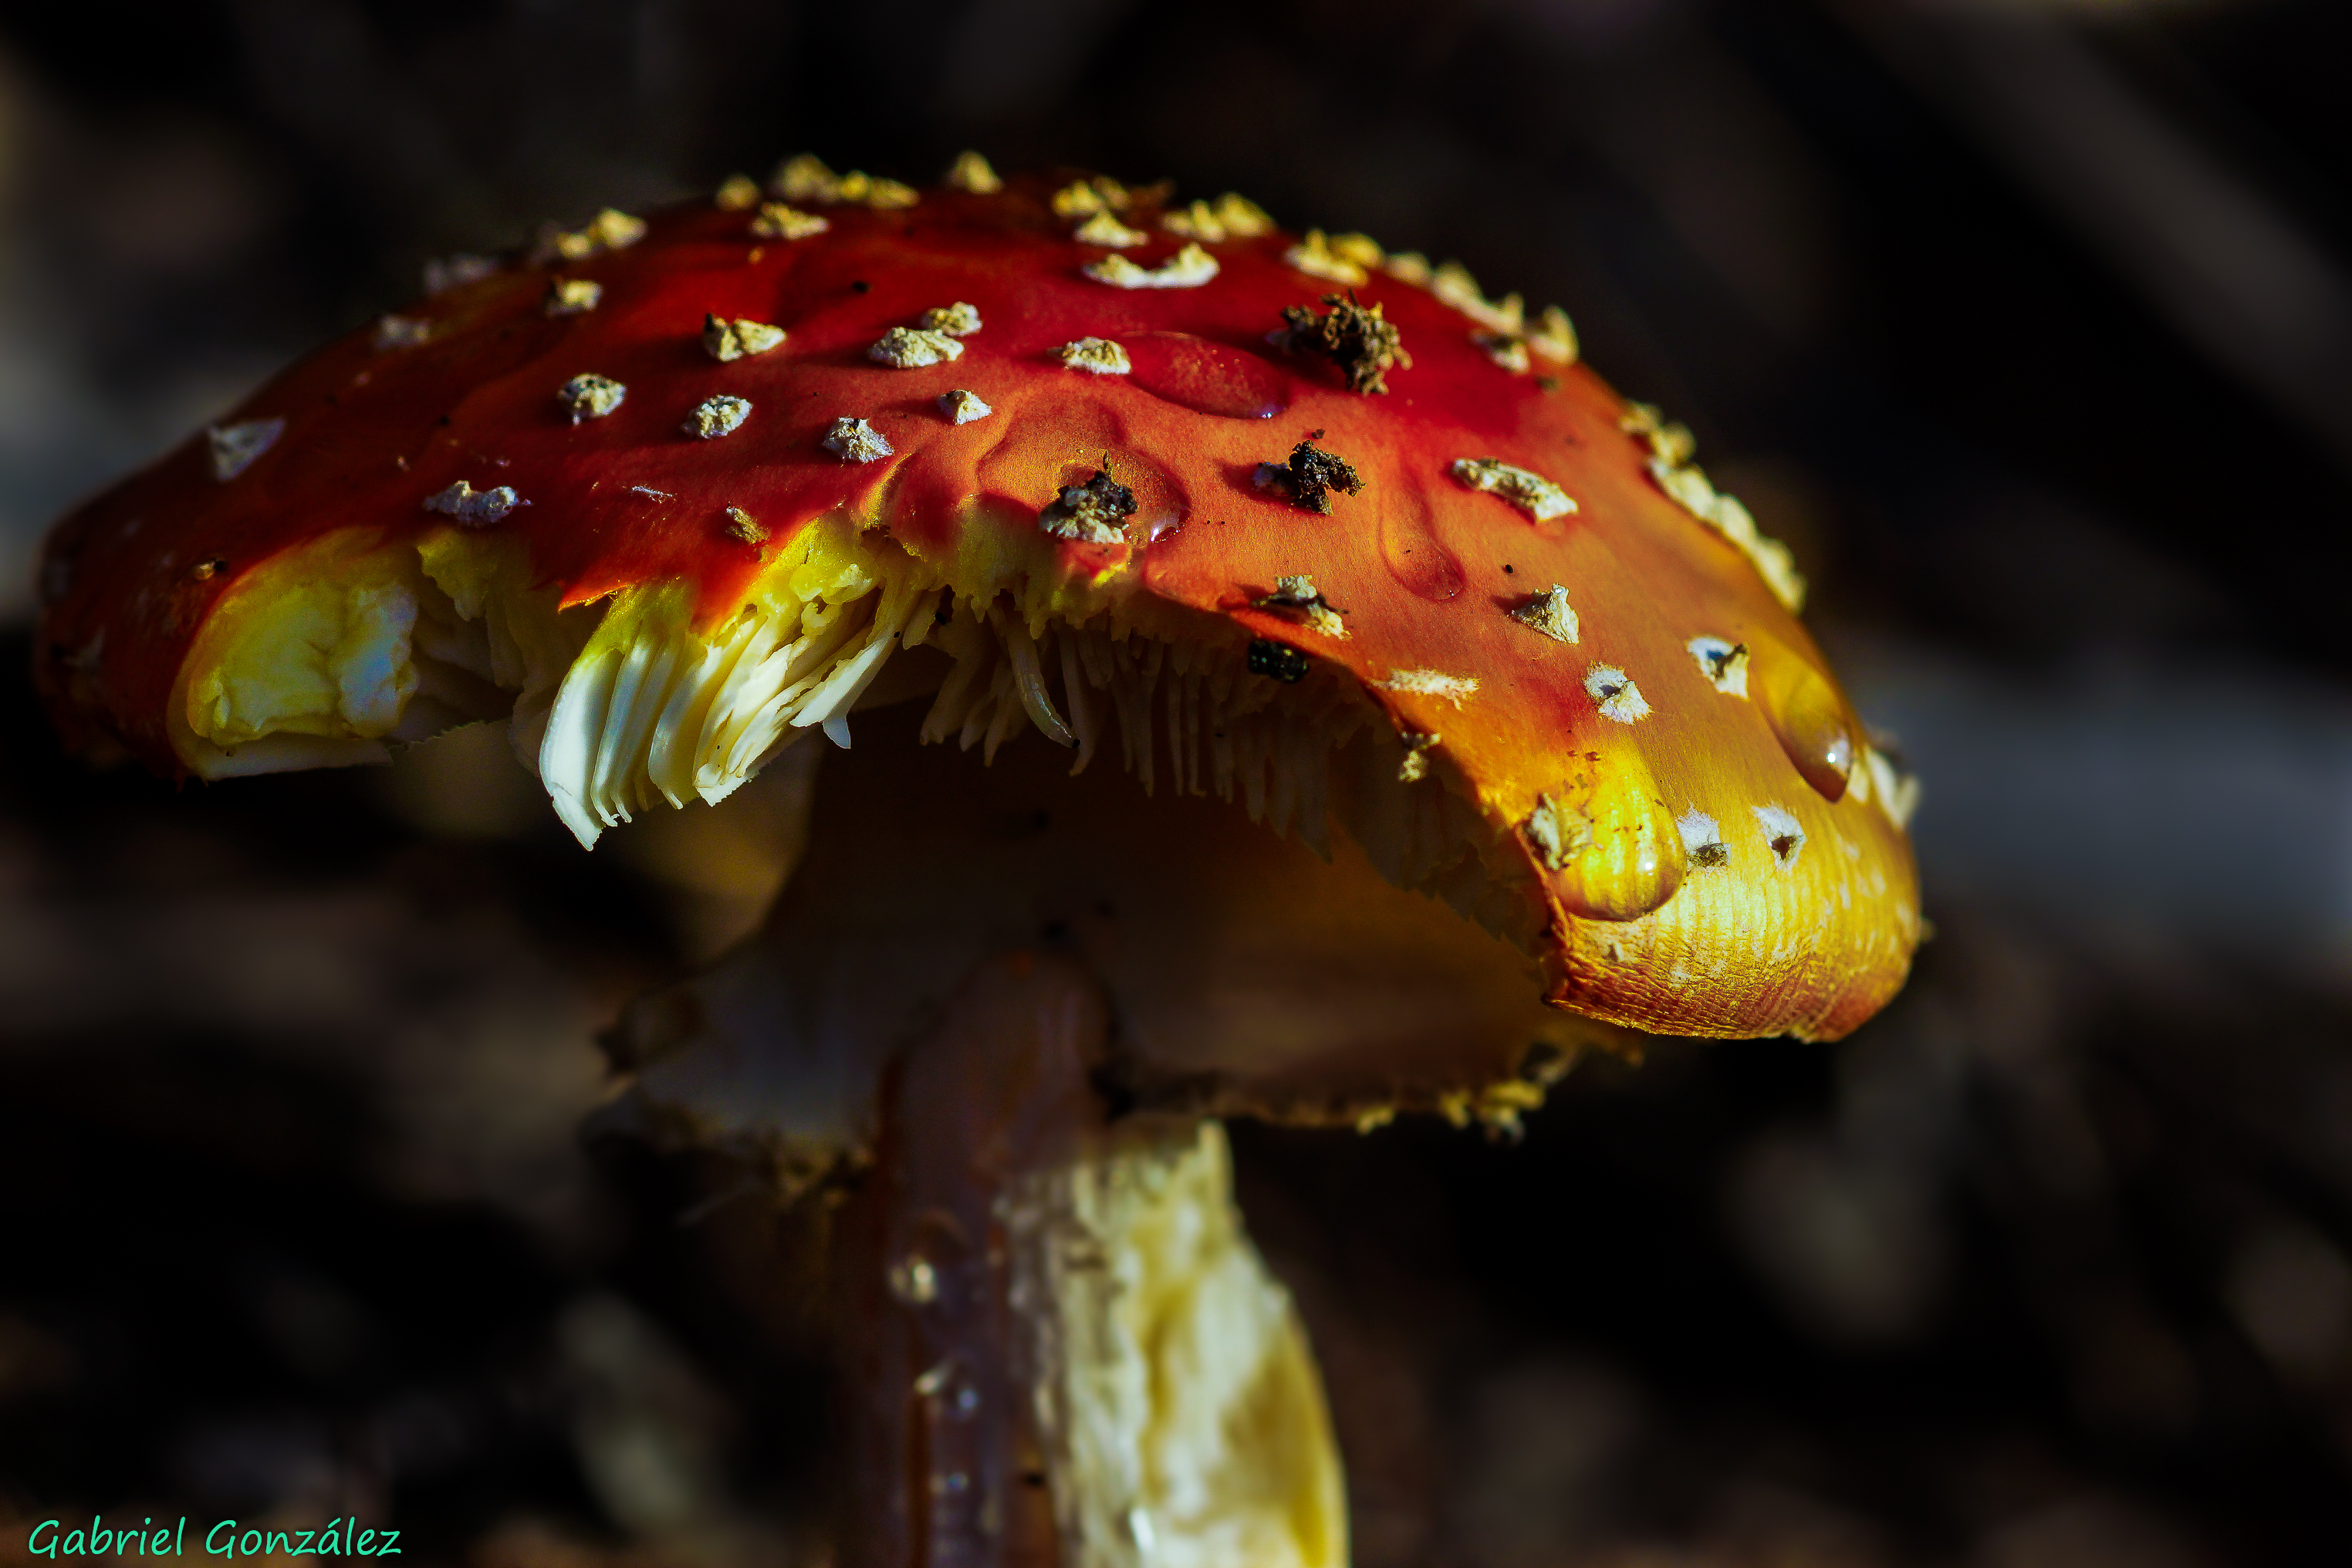
nature, photography, leaf, flower, photo, macro, reptile, yellow, flora, fauna, close up, 100mm, mushrooms, naturaleza, setas, a77, minolta, g, ggl1, gaby1, xovesphoto, sonya77, minolta100mm, gphoto, xelodegalicia, macro photography, gabrielcoru a, marine biology